Naila Nayem

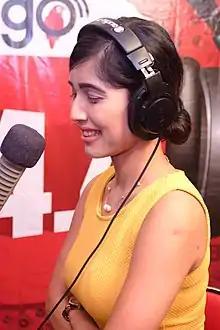
Nayem in 2019

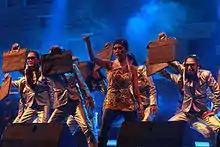
Naila Nayem performing

Naila Nayem is a Bangladeshi model and actress. She entered show business as a runway model and then became an actress.